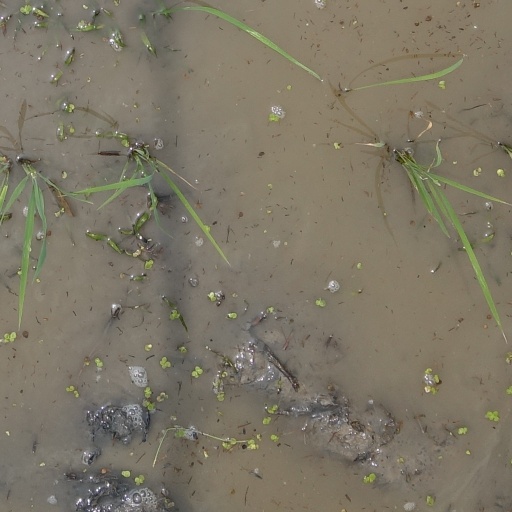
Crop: rice